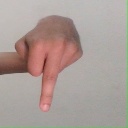
अक्षर: प